Suzanne Silvercruys

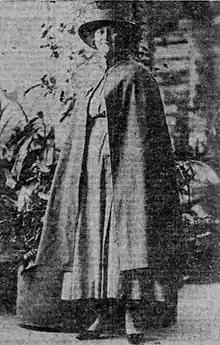
Suzanne Silvercruys in 1918, from "The Oregonian"

In 1917, she was one of 1,500 people present at a dinner in Philadelphia where Secretary of War Newton D. Baker was to speak; when he failed to appear, she was invited to speak instead and described the Rape of Belgium by the invading Germans. She subsequently toured the US and Canada as "the little Belgian girl", publicizing the Belgians' plight and raising a million dollars for relief to them. She received honors from the King and Queen of Belgium, including the Order of Leopold and the Order of the Crown; she was also awarded the British Coronation Medal and was an officer of the French Academy.